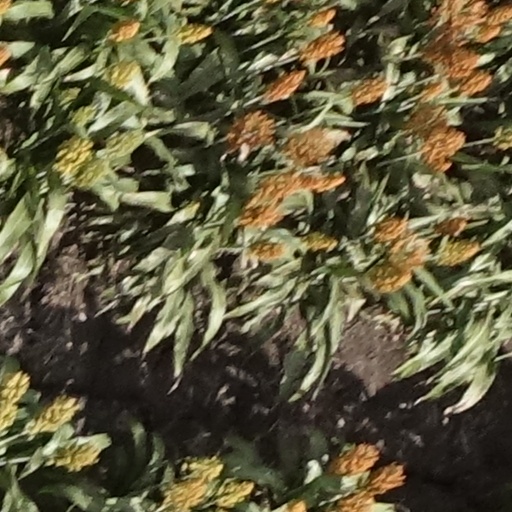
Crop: sorghum